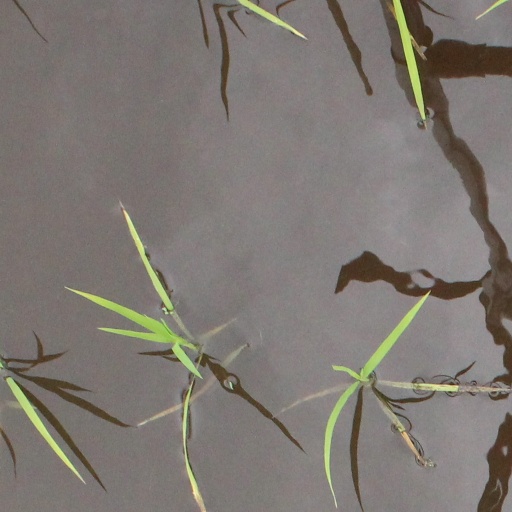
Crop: rice